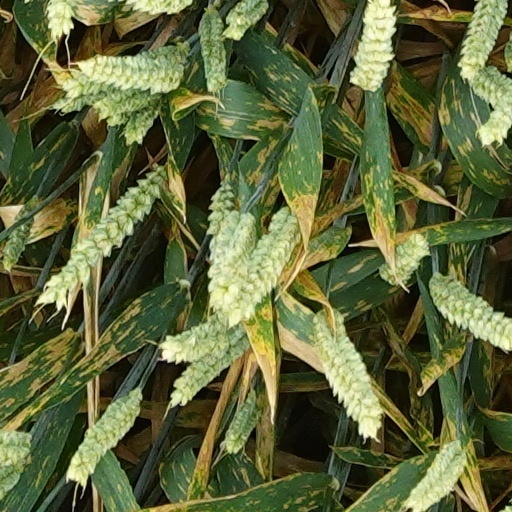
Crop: wheat